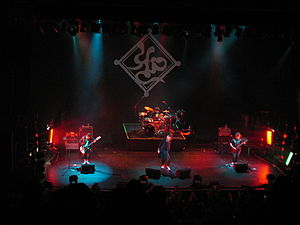
Mucc
Mucc er et japansk band, der blev dannet i 1997 og har været akive lige siden. De fik dog først deres gennembrud i 2003 med pladen Zekkuu. Bandet er kendt i Asien, det meste af Europa og i USA. De spillede i Danmark og Sverige på Taste Of Chaos-festivalen i oktober 2008, bl.a. sammen med Dir En Grey og X Japan. Bandet har gennem tiden været mange forskellige musikgenrer rundt. De er dog mest kendt for den metalliske overtoner.